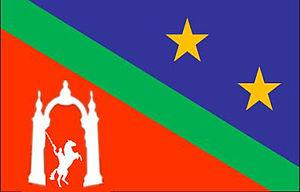
Libertador est l'une des 14 municipalités de l'État de Carabobo au Venezuela. Son chef-lieu est Tocuyito. En 2011, la population s'élève à 166 166 habitants.